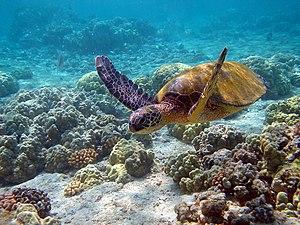
Tortue verte dans les eaux de l'île d'Hawaï (USA)